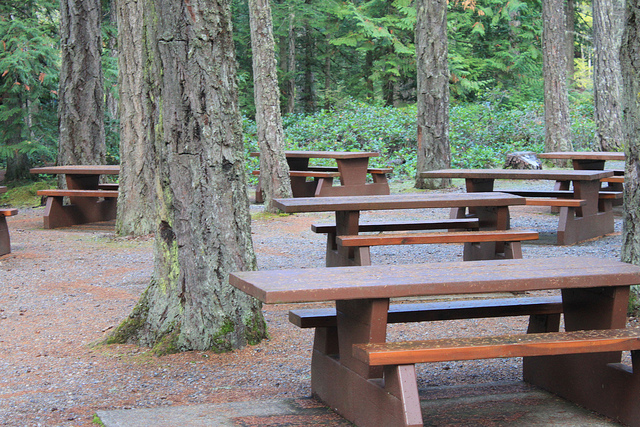
user: Given an image and a question. Answer the question in a short answer. Question: Where would you see this many picnic tables? Short Answer:
assistant: park